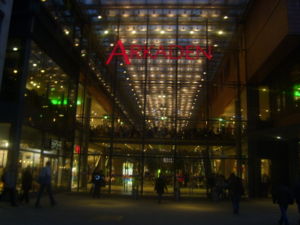
Potsdamer Platz Arkaden
Potsdamer Platz Arkaden om aftenen.
Potsdamer Platz Arkaden er et butikscenter på Potsdamer Platz i Berlin-bydelen Tiergarten.